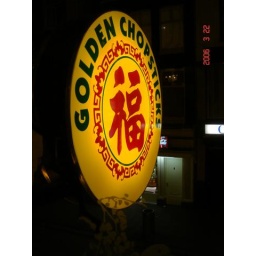
The Golden Chopsticks in Amsterdam. Our table was right by the window on the second floor.